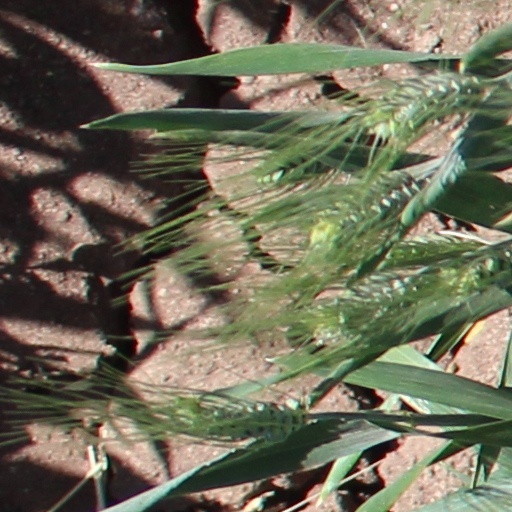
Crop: wheat